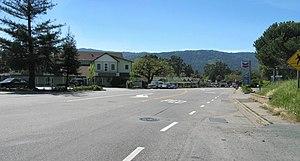
Woodside est une municipalité du comté de San Mateo, en Californie. La ville, administrée par un gouvernement à gérance municipale, est située sur la Péninsule de San Francisco, à mi-chemin entre San José et San Francisco, juste au nord de la Silicon Valley.